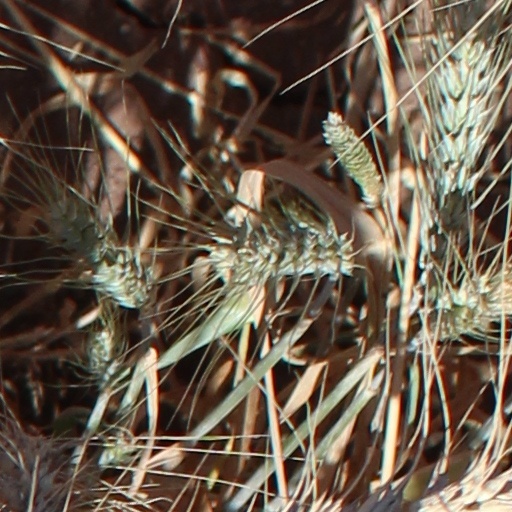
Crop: wheat